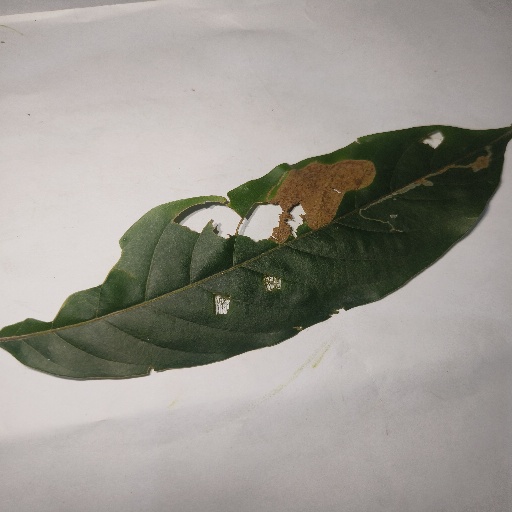
Species: HariTaki
Leaf condition: Bacterial Spot